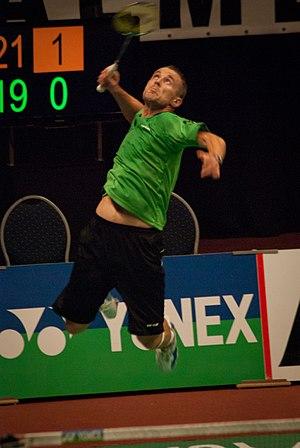
Przemysław Wacha est un joueur de badminton polonais.